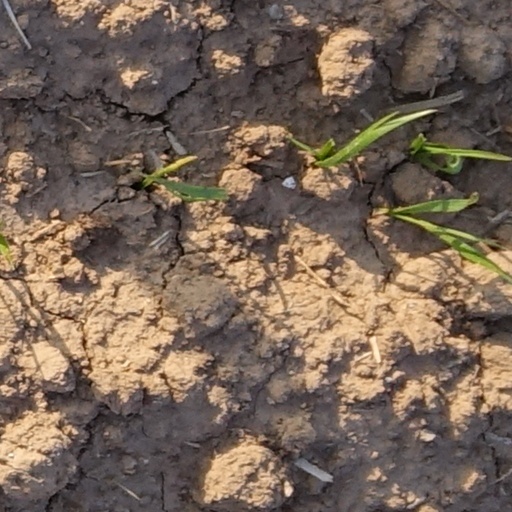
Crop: wheat